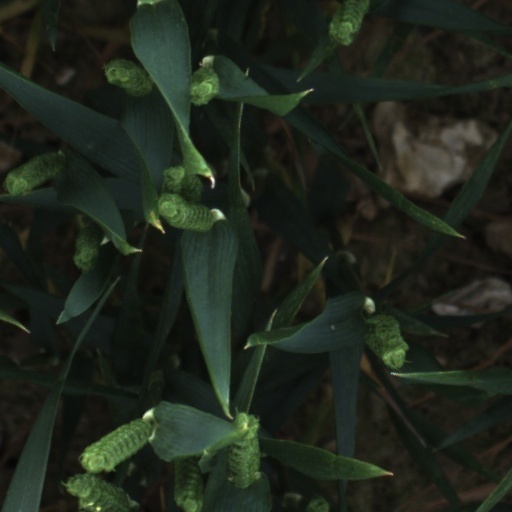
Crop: wheat